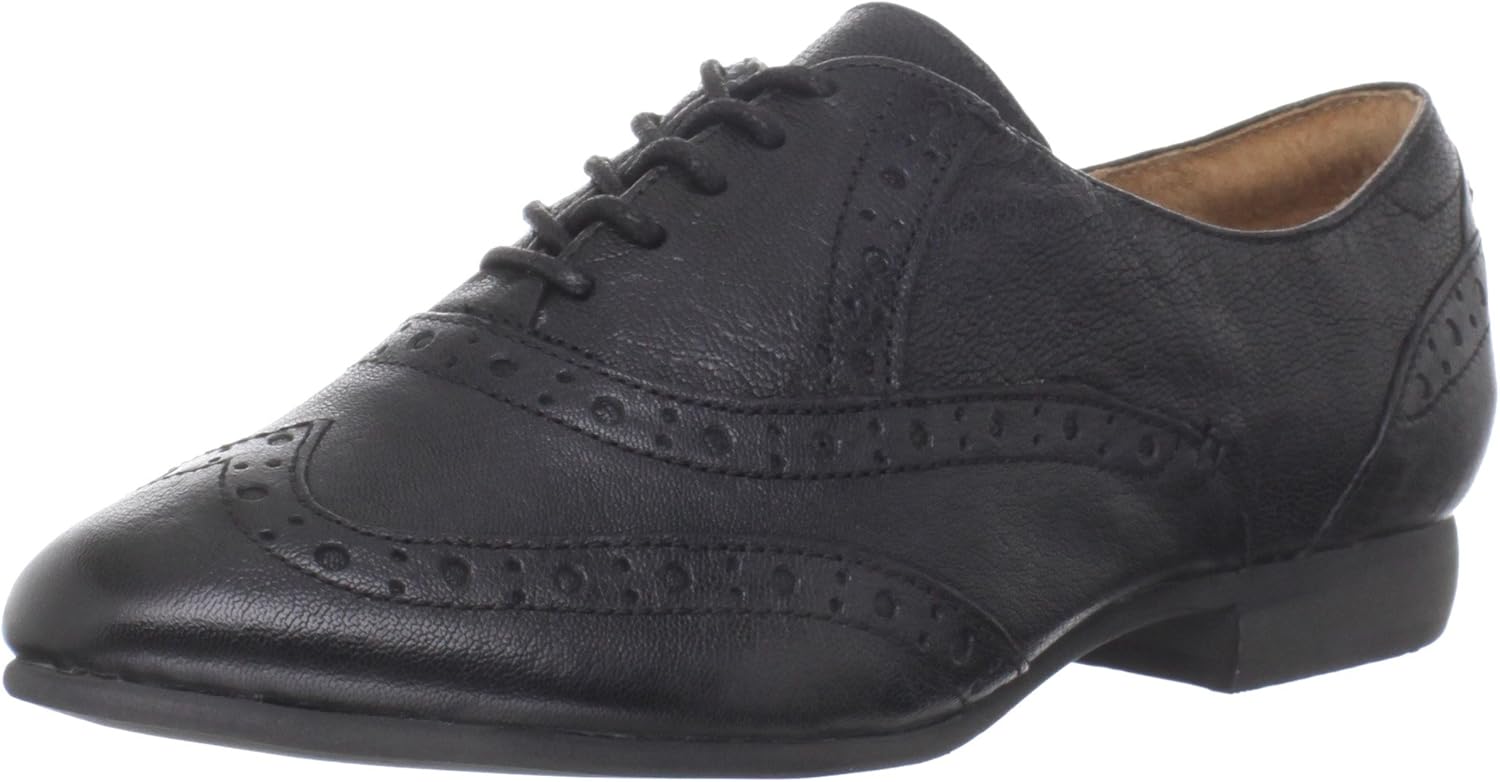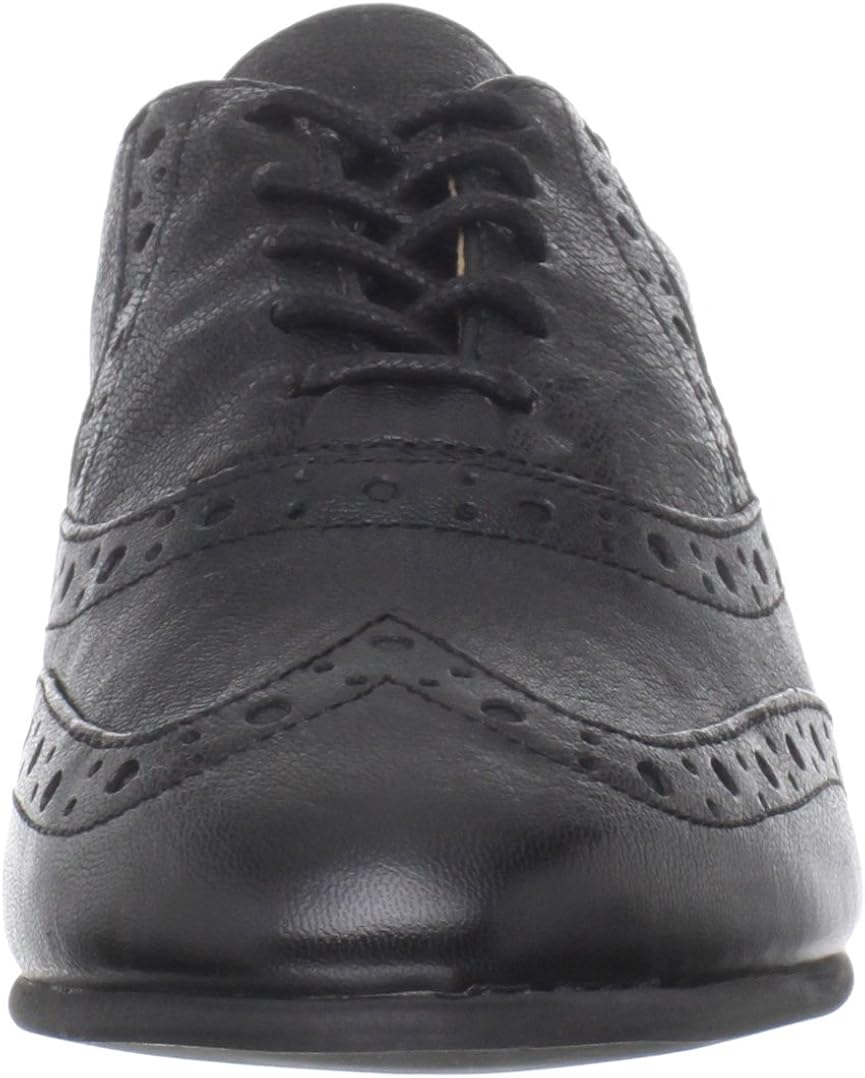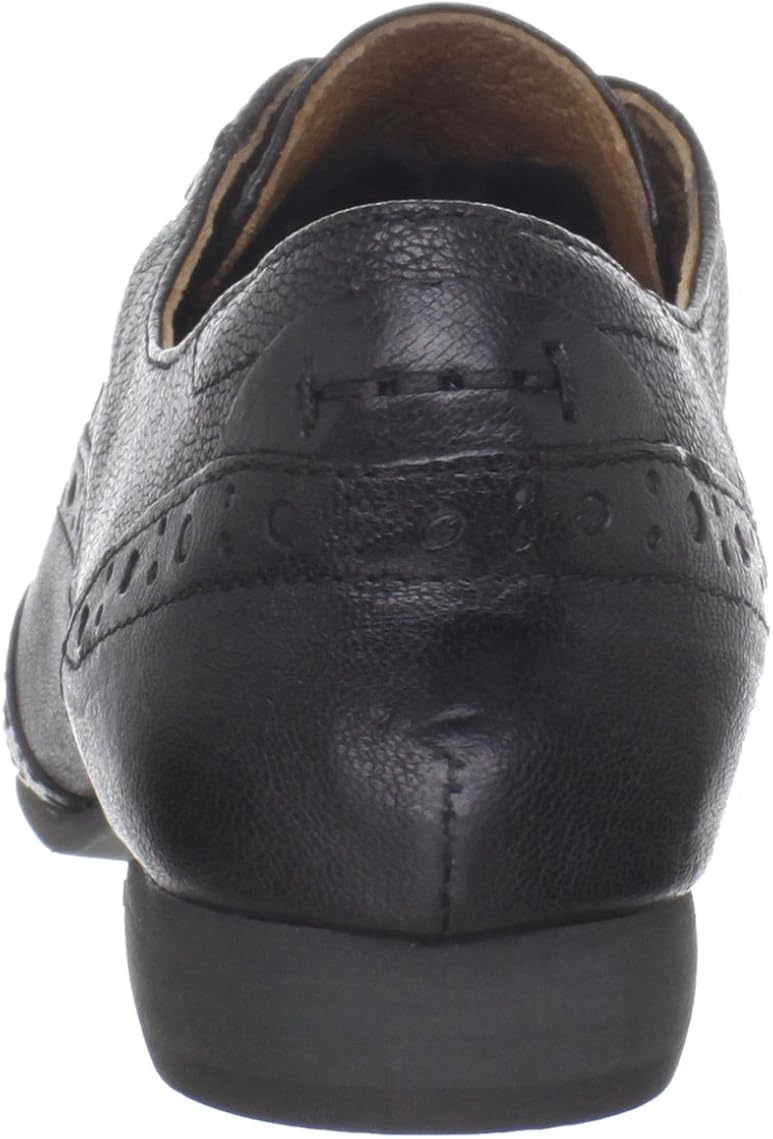
Clarks Women's Charlie Brogue Oxford
Category: AMAZON FASHION
Indigo by Clarks introduces a fresh new expression of comfort. All the comfort technology you would expect, along with a sense of fashion, detailing, and fun use of color.
Features: 100% Leather | Rubber sole | Heel measures approximately 0.75" | leather | solid | wingtip